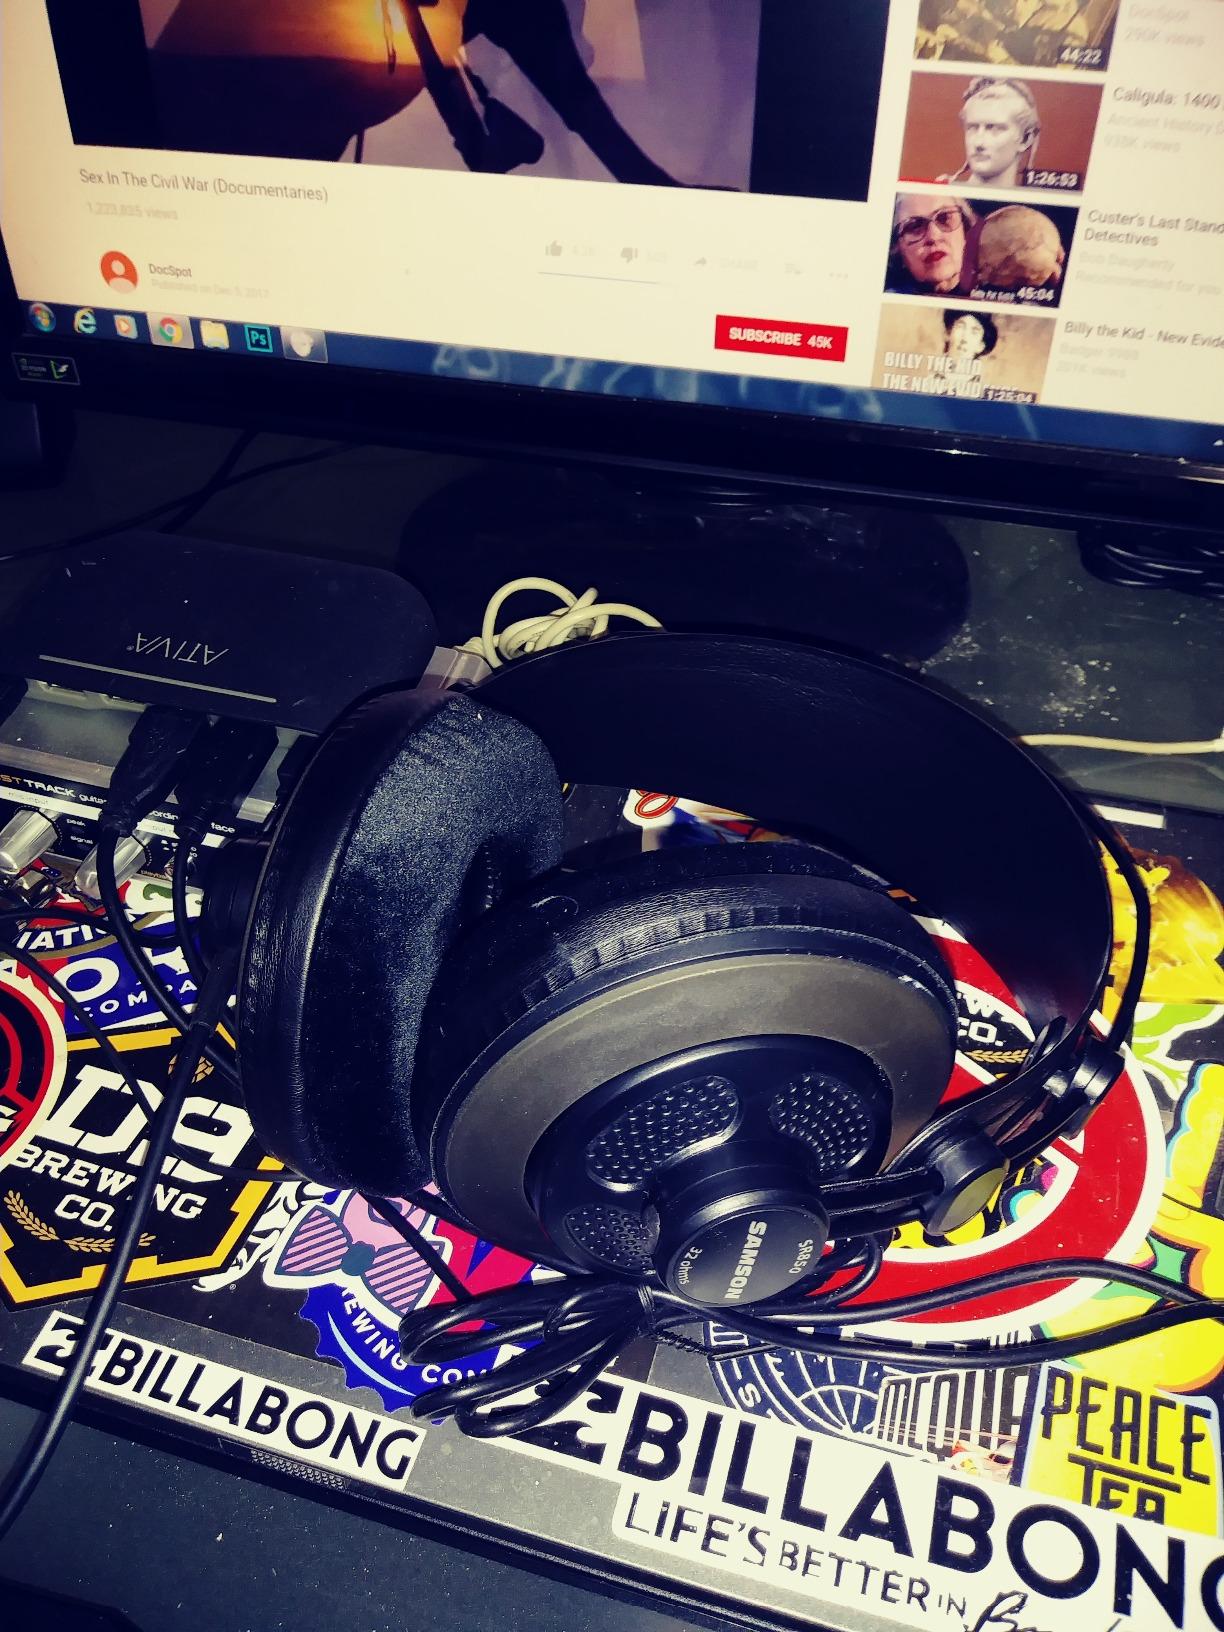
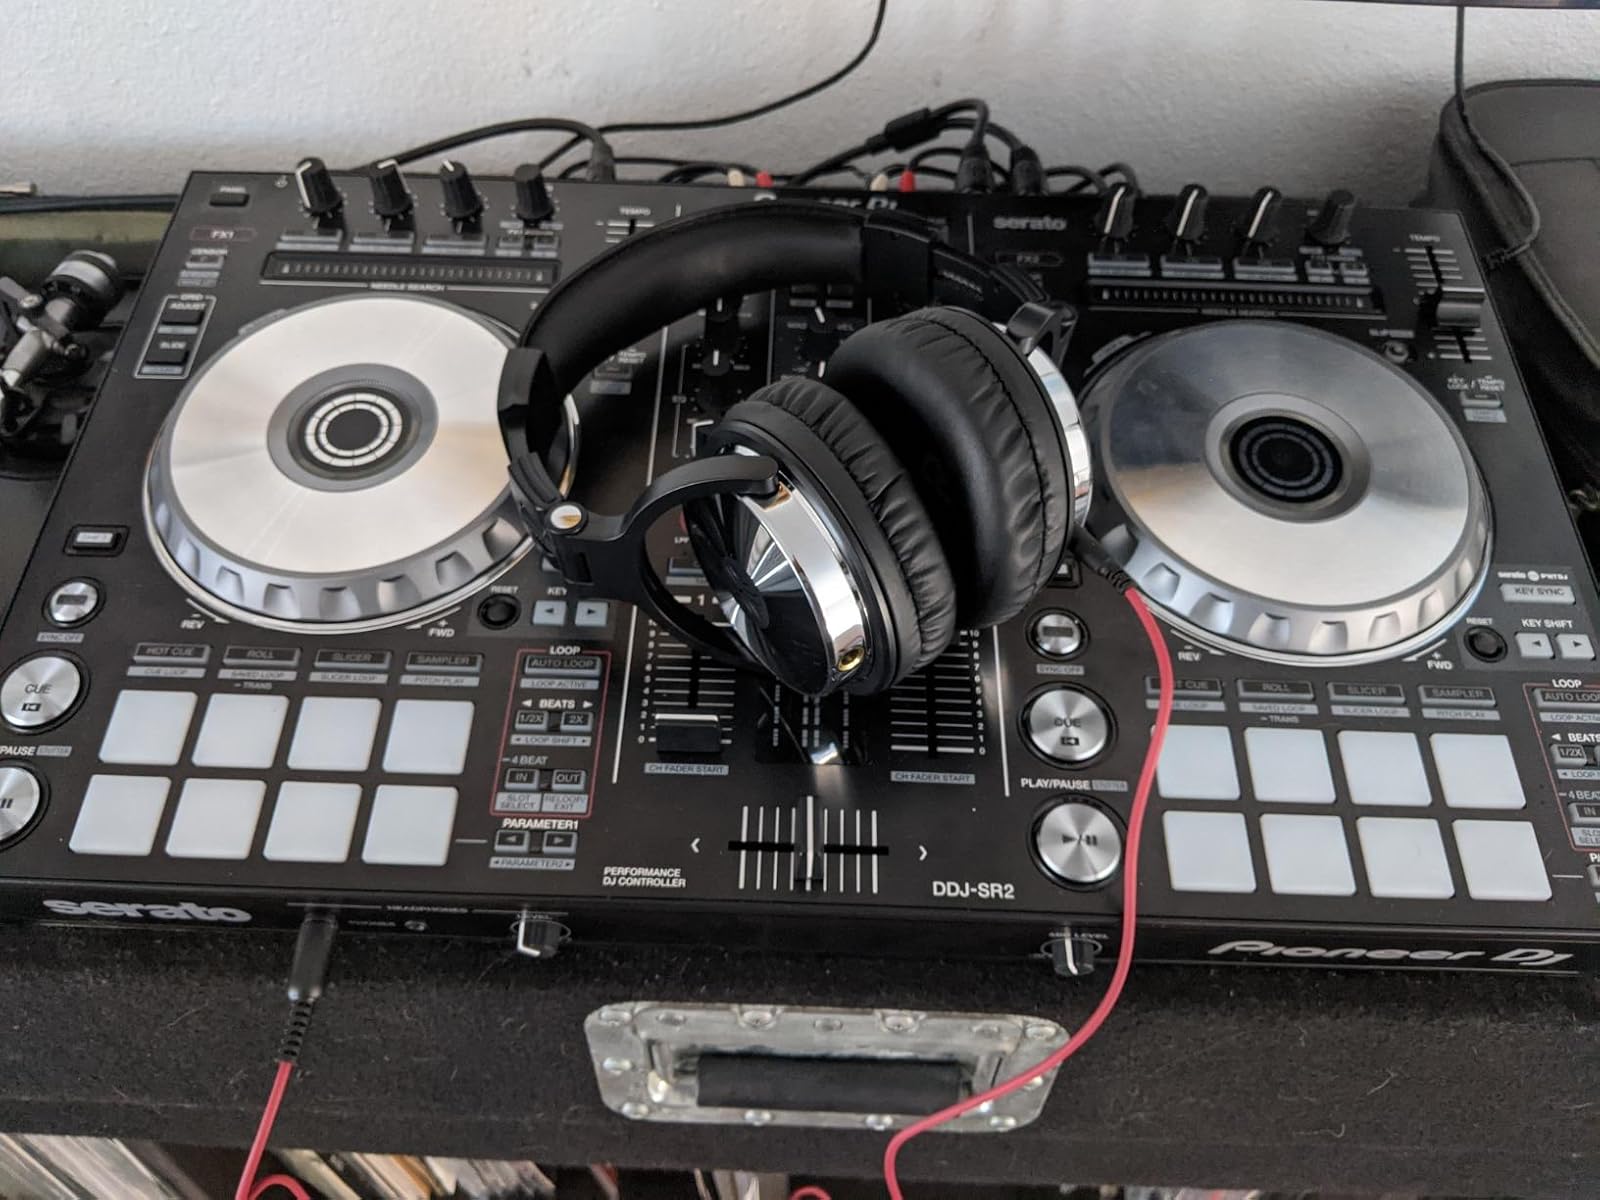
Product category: headphones
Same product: no